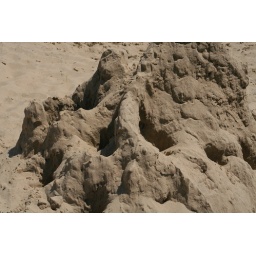
Sand sculptures at a sand sculpture building competition at the beach in Grand Haven.